Brassicaceae

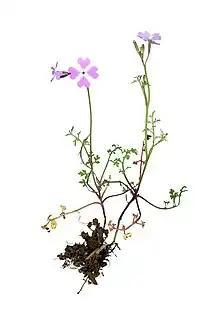
"Ricotia lunaria"

Species belonging to the Brassicaceae are mostly annual, biennial, or perennial herbaceous plants, some are dwarf shrubs or shrubs, and very few vines. Although generally terrestrial, a few species such as water awlwort live submerged in fresh water. They may have a taproot or a sometimes woody caudex that may have few or many branches, some have thin or tuberous rhizomes, or rarely develop runners. Few species have multi-cellular glands. Hairs consist of one cell and occur in many forms: from simple to forked, star-, tree- or T-shaped, rarely taking the form of a shield or scale. They are never topped by a gland. The stems may be upright, rise up towards the tip, or lie flat, are mostly herbaceous but sometimes woody. Stems carry leaves or the stems may be leafless (in "Caulanthus"), and some species lack stems altogether. The leaves do not have stipules, but there may be a pair of glands at base of leaf stalks and flower stalks. The leaf may be seated or have a leafstalk. The leaf blade is usually simple, entire or dissected, rarely trifoliolate or pinnately compound. A leaf rosette at the base may be present or absent. The leaves along the stem are almost always alternately arranged, rarely apparently opposite. The stomata are of the anisocytic type. The genome size of Brassicaceae compared to that of other Angiosperm families is very small to small (less than 3.425 million base pairs per cell), varying from 150 Mbp in "Arabidopsis thaliana" and "Sphaerocardamum" spp., to 2375 Mbp "Bunias orientalis". The number of homologous chromosome sets varies from four (n=4) in some "Physaria" and "Stenopetalum" species, five (n=5) in other "Physaria" and "Stenopetalum" species, "Arabidopsis thaliana" and a "Mathiola" species, to seventeen (n=17). About 35% of the species in which chromosomes have been counted have eight sets (n=8). Due to polyploidy, some species may have up to 256 individual chromosomes, with some very high counts in the North American species of "Cardamine", such as "C. diphylla". Hybridisation is not unusual in Brassicaceae, especially in "Arabis", "Rorippa", "Cardamine" and "Boechera". Hybridisation between species originating in Africa and California, and subsequent polyploidisation is surmised for "Lepidium" species native to Australia and New Zealand.